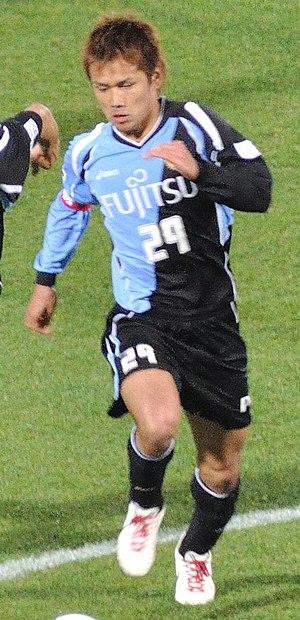
Hiroyuki Taniguchi est un footballeur japonais né le 27 juin 1985. Il évolue au poste de milieu de terrain.